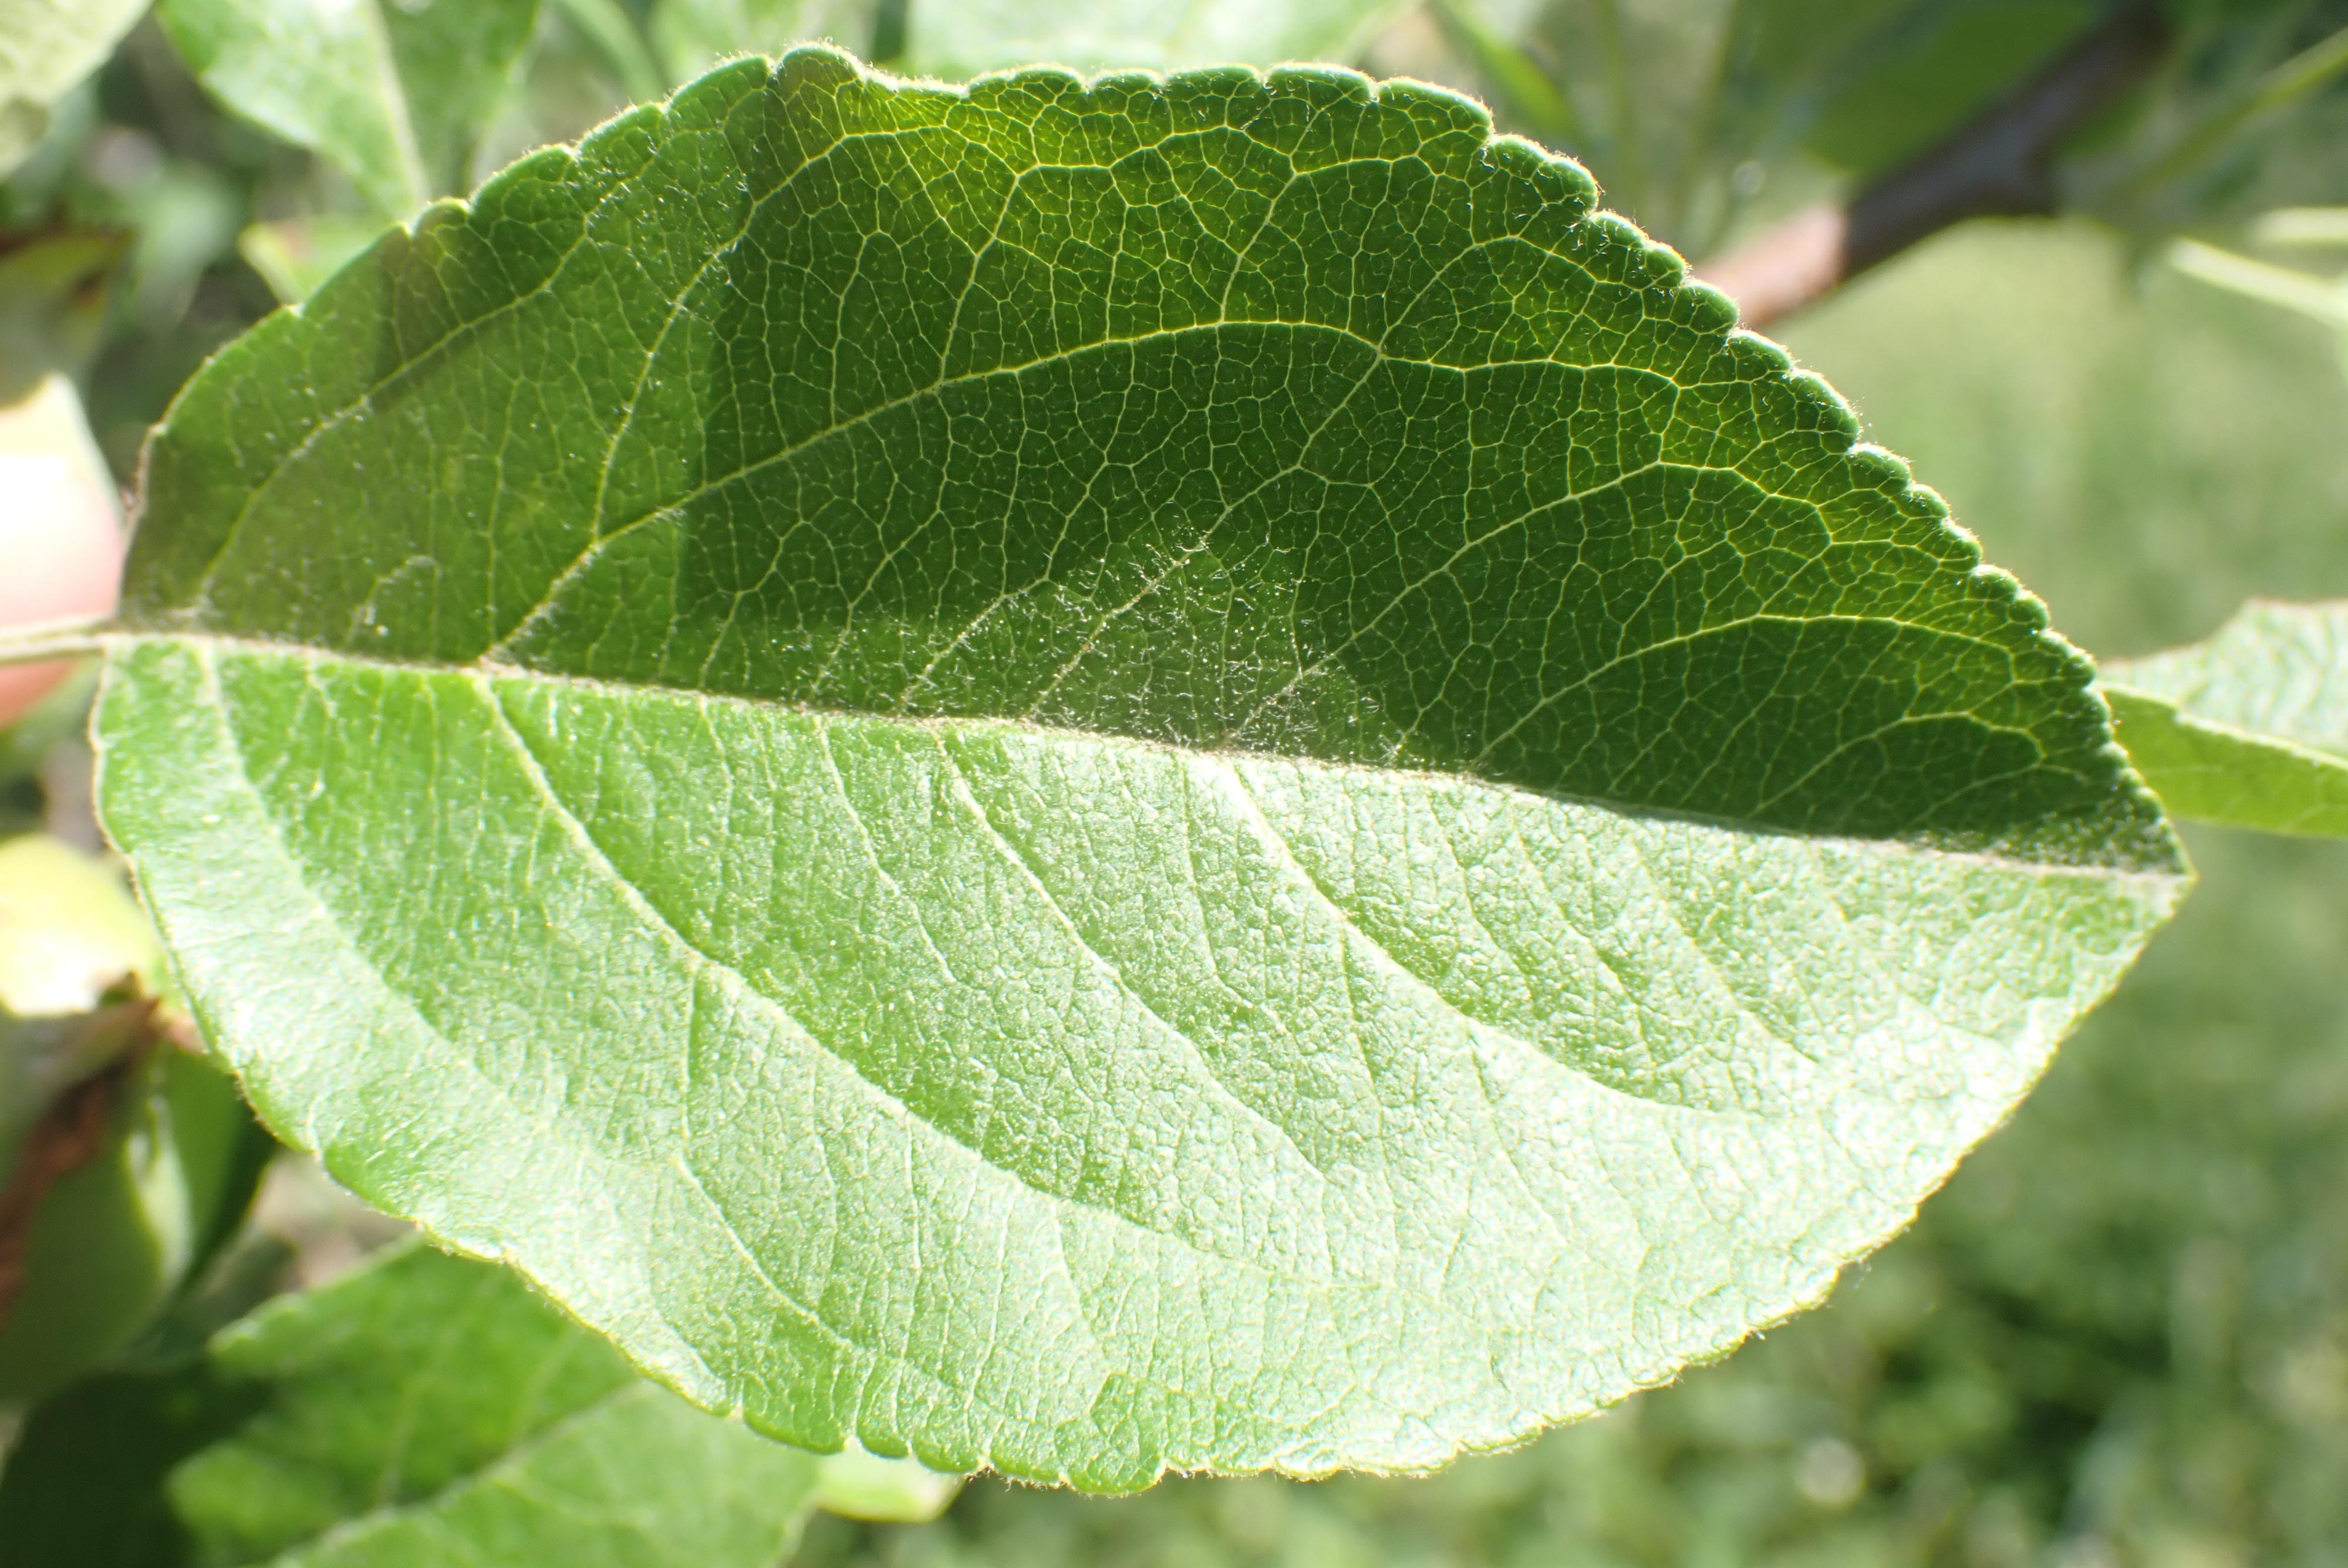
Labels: healthy